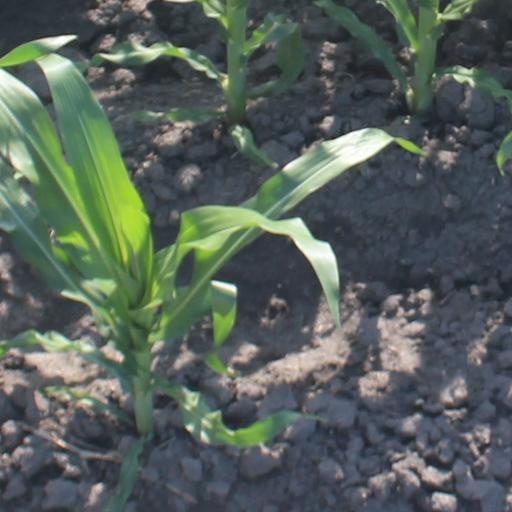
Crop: maize; corn